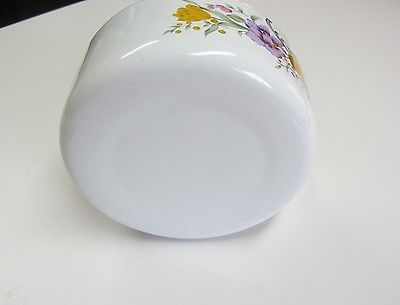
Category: kettle